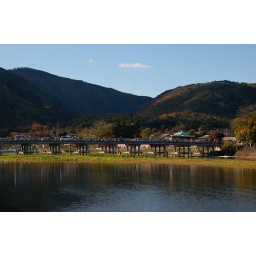
bridge over the river kwai